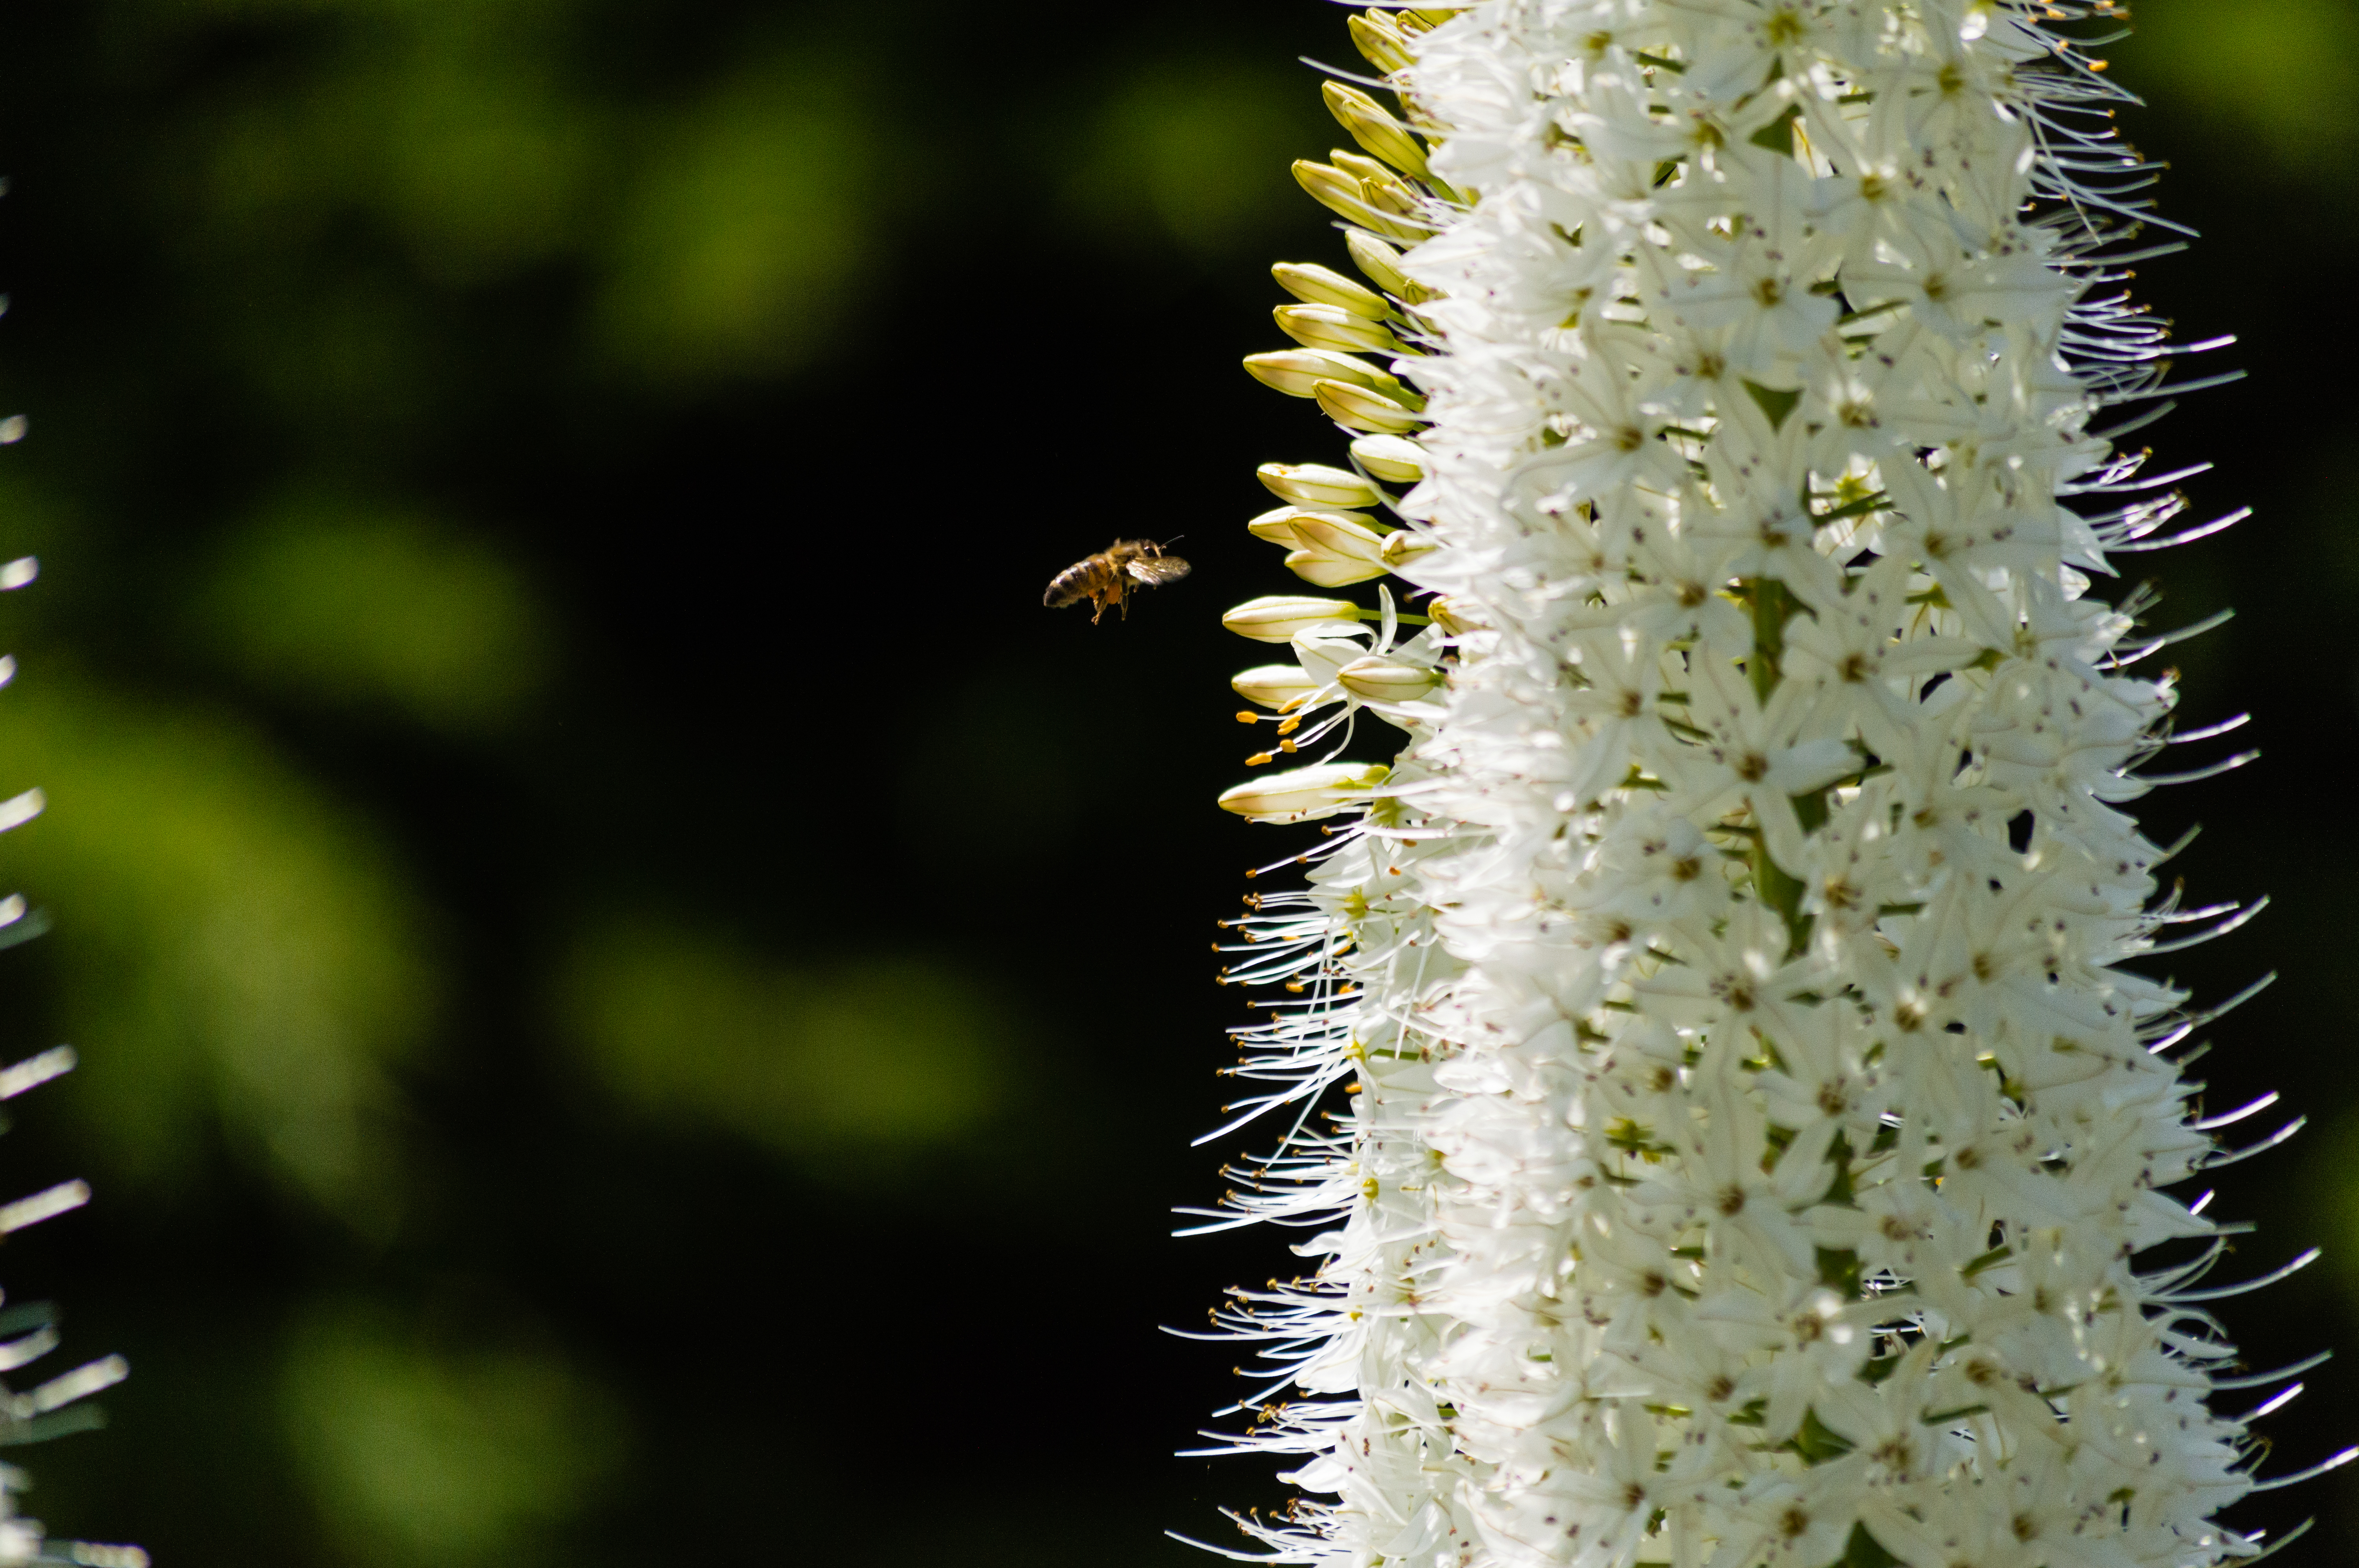
nature, branch, blossom, bokeh, plant, flower, pollen, green, insect, botany, flora, fauna, invertebrate, wildflower, close up, bokehwhores, bokehoftheday, standard, macro photography, flowering plant, plant stem, land plant